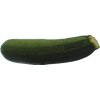
Label: green_zucchini